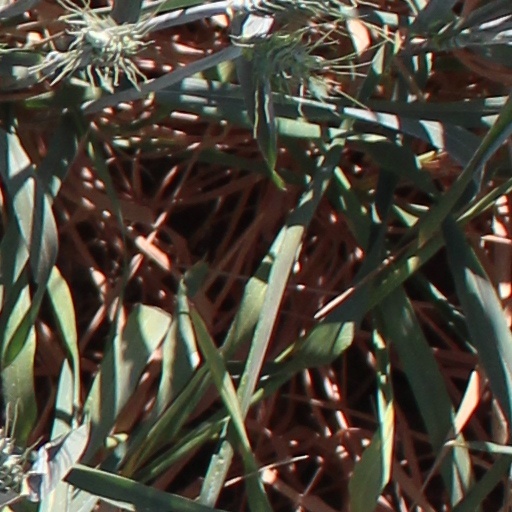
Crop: wheat